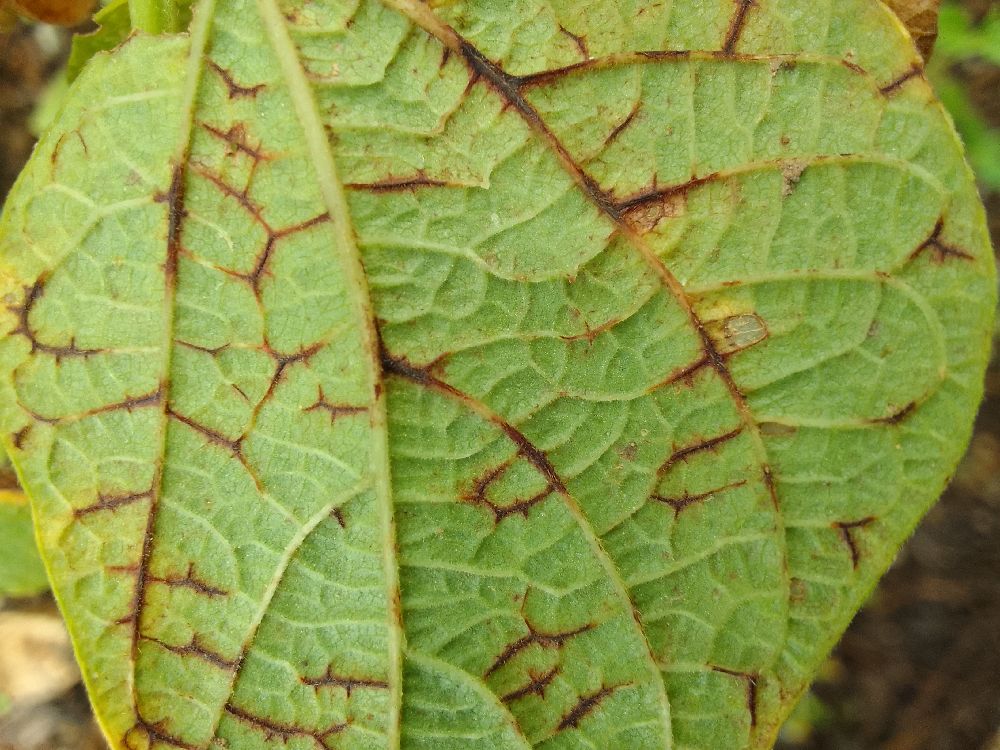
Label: anthracnose